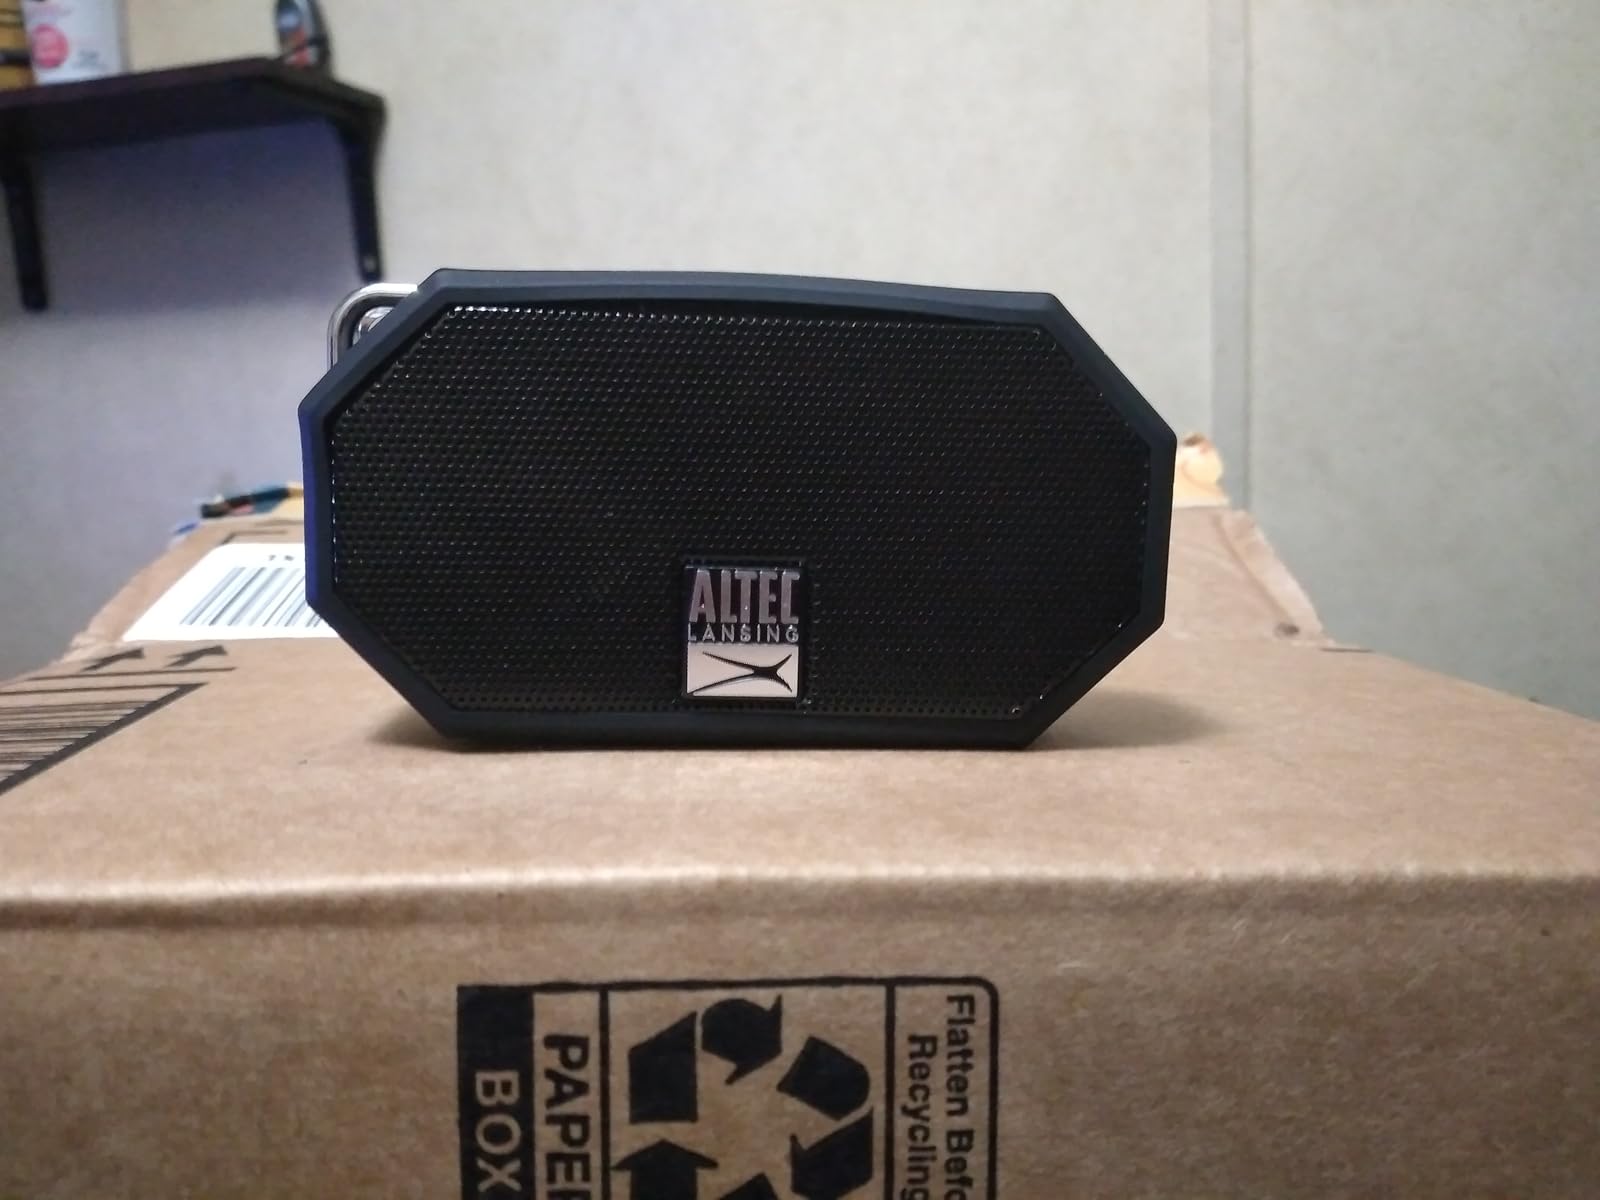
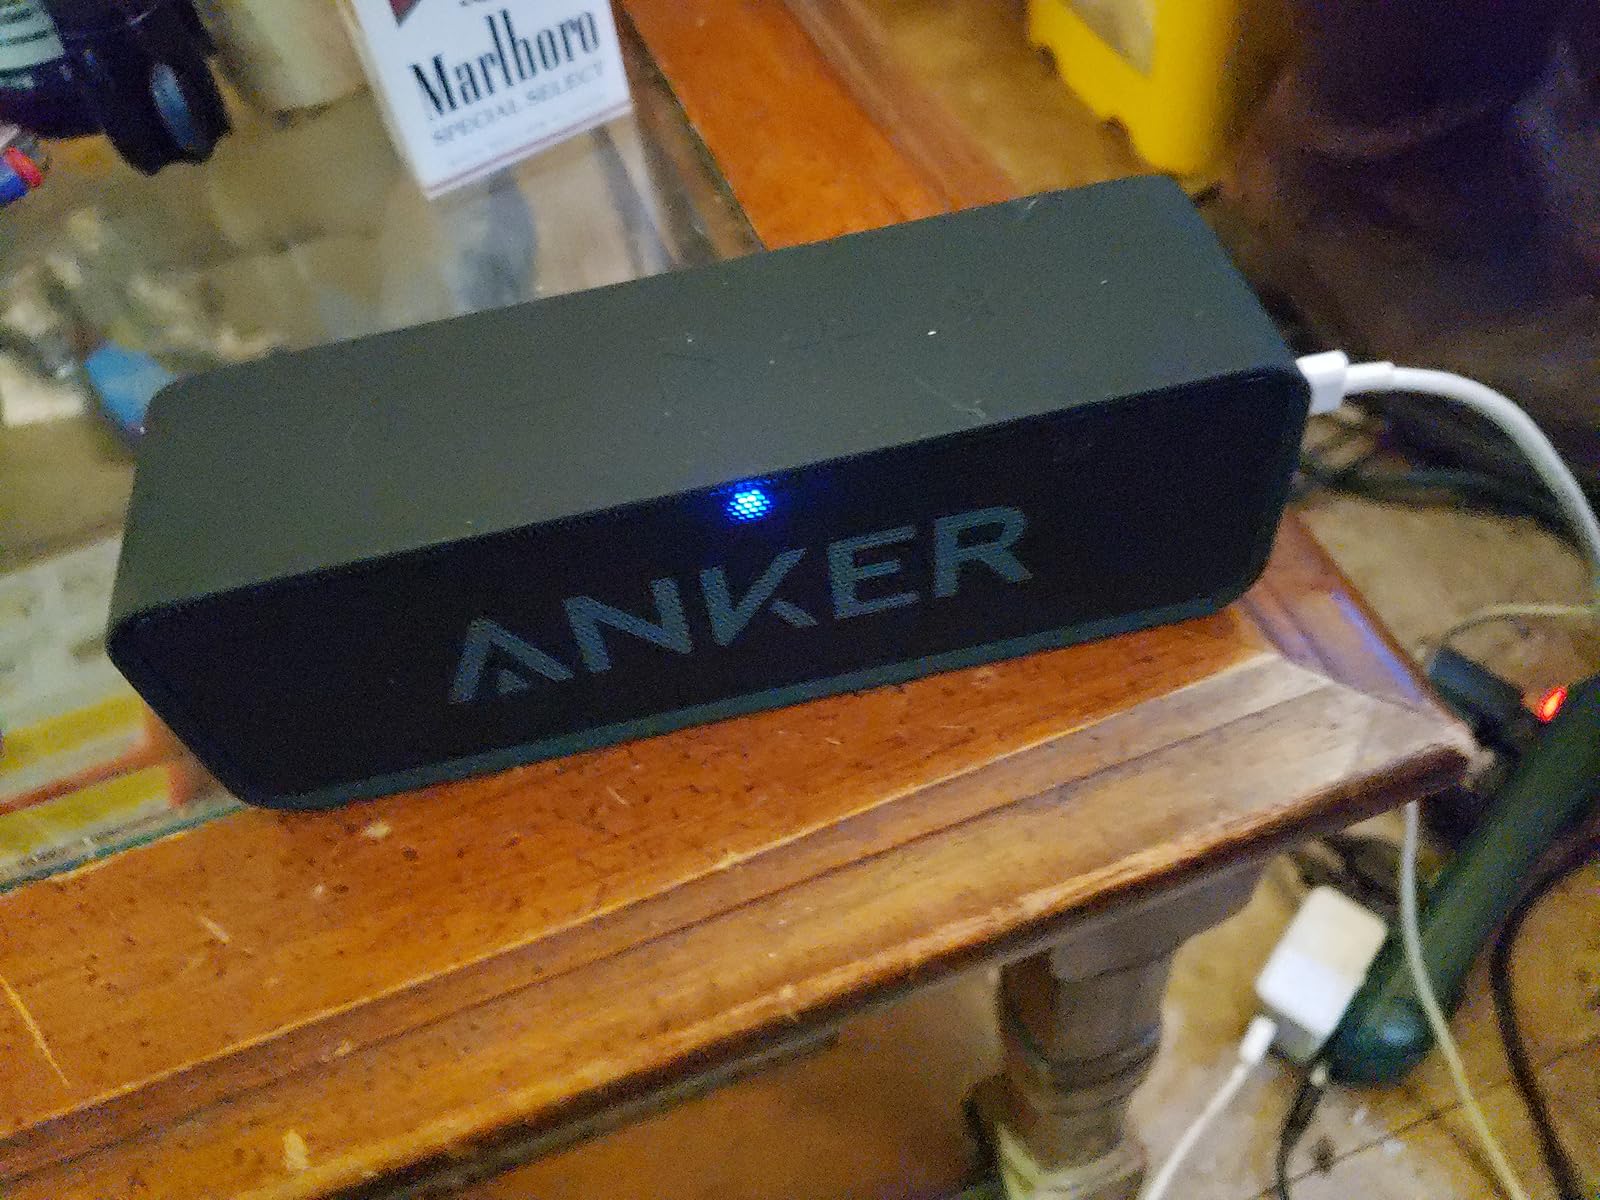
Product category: speaker
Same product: no